Jaione Camborda

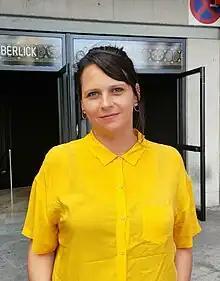
Camborda in 2023

Jaione Camborda Coll (born 1 March 1983) is a Spanish film director and screenwriter. Camborda's second feature, "The Rye Horn" (2023), won the Golden Shell at the San Sebastián Film Festival.